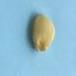
Maize quality: Good